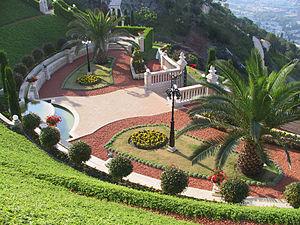
Les terrasses baha'ies du centre mondial baha'i, connues aussi comme les jardins suspendus de Haïfa, sont des jardins en terrasses autour du mausolée du Báb sur le mont Carmel près de Haïfa. Décrites comme l’une des huit nouvelles merveilles du monde, c’est une des attractions touristiques les plus visitées d’Israël. L’architecte en est Fariborz Sahba, d’origine iranienne, maintenant établi au Canada.